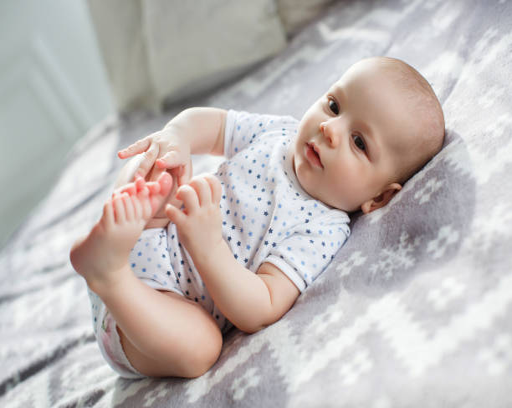
a newborn baby lies on the bed in the bedroom